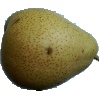
Label: pear_forelle